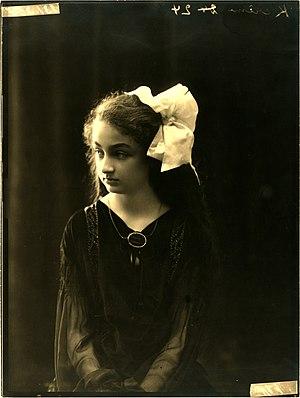
La Princesse Dürrüşehvar était la fille d'Abdülmecit II, dernier calife du monde musulman. Elle portait les titres de princesse de Berar et princesse impériale de l'Empire ottoman.